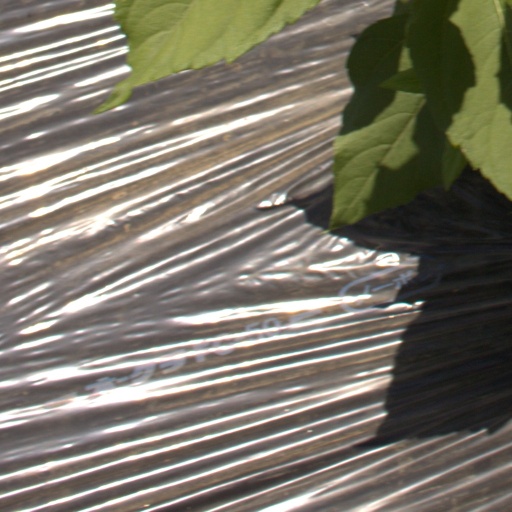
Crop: Jerusalem artichoke